Amandine Hesse

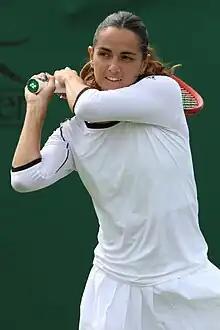
Hesse at the 2023 Wimbledon qualifying tournament

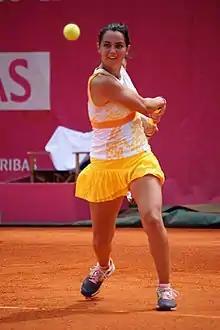
Hesse at the 2014 Open de Cagnes-sur-Mer

Amandine Hesse (born 16 January 1993) is a French professional tennis player.